Holy Trinity Church, Long Melford

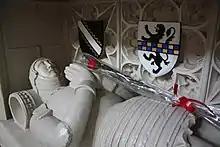
The tomb of Sir William Clopton in the Clopton Chapel. The red rose is the annual rent for Market House, Hadleigh, Suffolk – paid since 1438 and believed to be the oldest continuous rental arrangement in the United Kingdom.

The nave, at , is believed to be the longest of any parish church in England. There are nine bays, of which the first five at the western end are believed to date from an earlier structure.